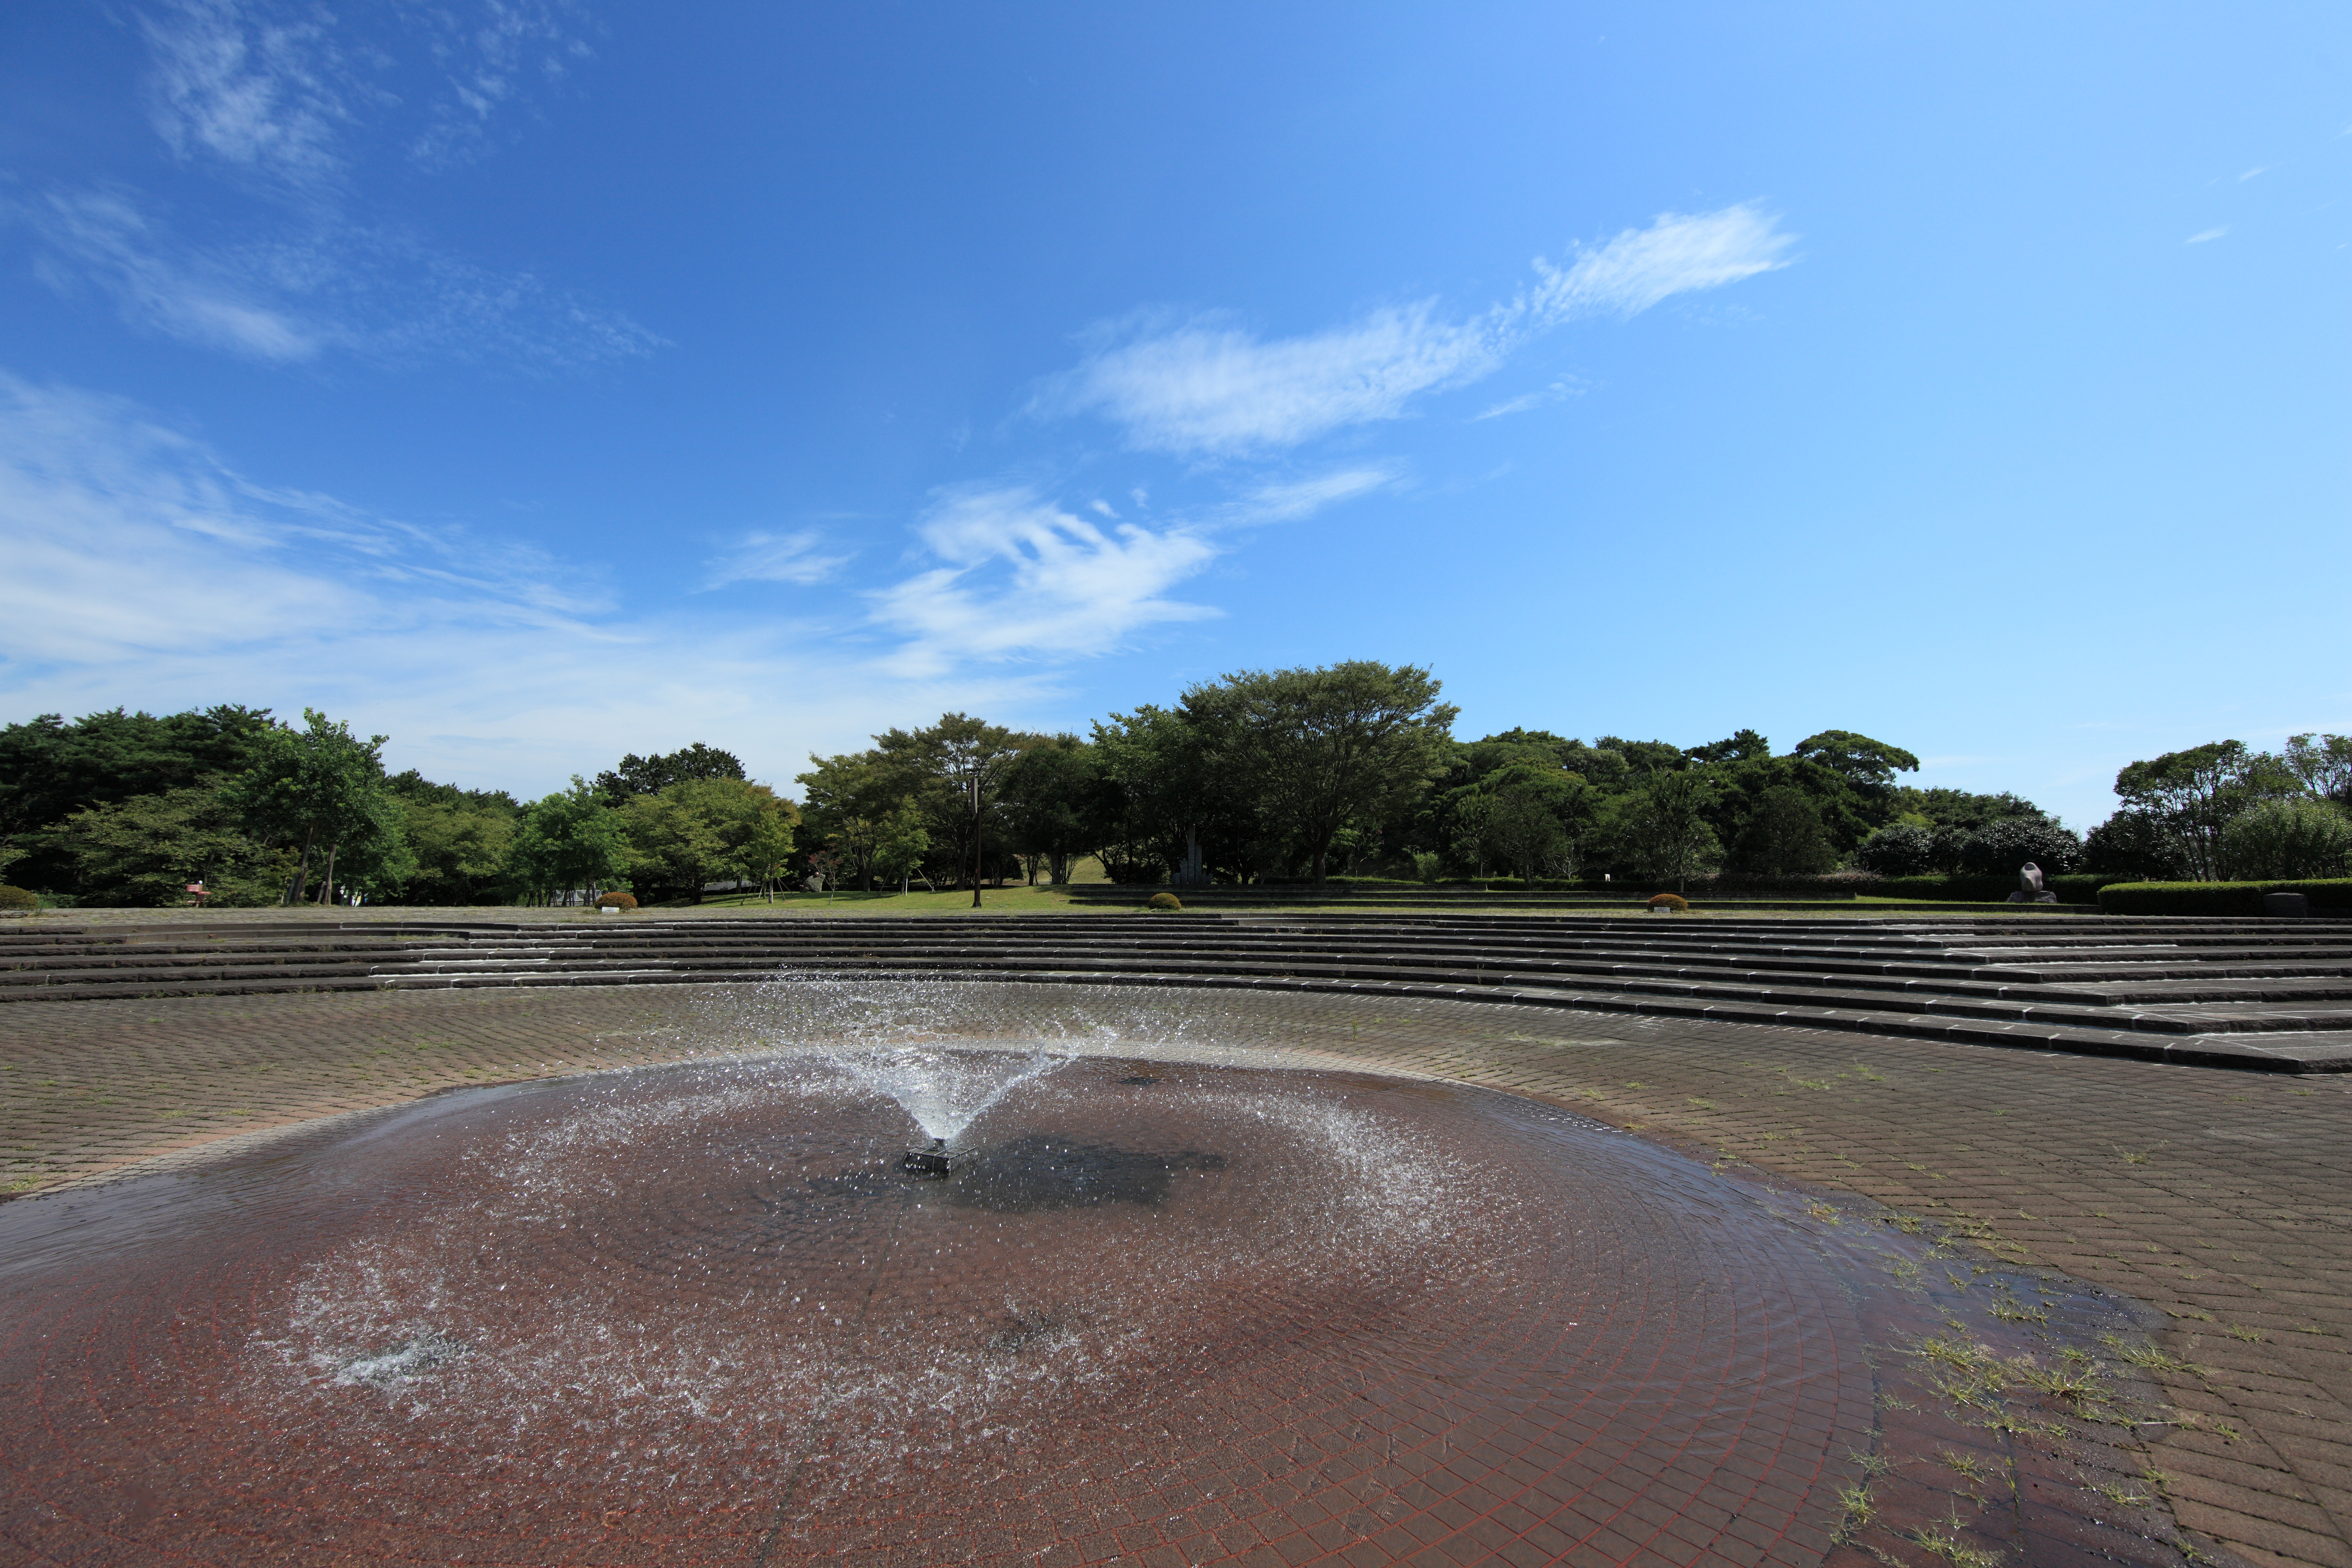
beach, sea, coast, horizon, cloud, sky, road, shore, highway, asphalt, high, soil, reservoir, clouds, infrastructure, 5d, hires, markii, hi, res, resolution, ibaraki, hitachi, hitachiseasidepark